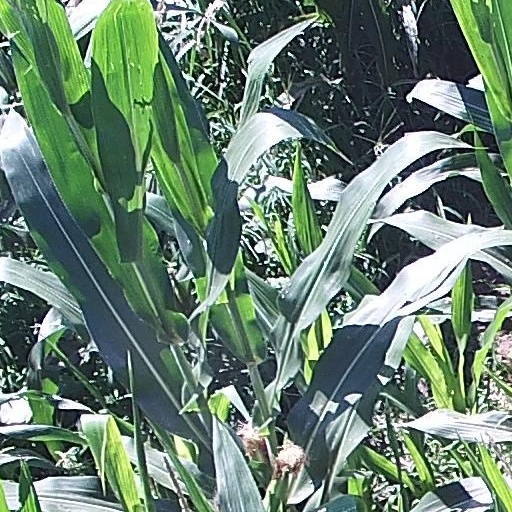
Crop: maize; corn